July 2023 French government reshuffle

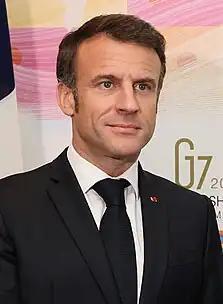
Emmanuel Macron

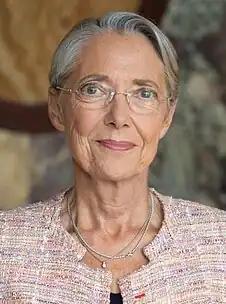
Élisabeth Borne

Emmanuel Macron carried out the second major reshuffle of his minority government, led by Prime Minister Élisabeth Borne, in July 2023. Following the "hundred days of appeasement and action" Macron called for in April 2023, the reshuffle had been highly anticipated and briefed in the press. There were reports of a potential change of prime minister and likely removal of ministers who had not drawn enough attention on their departments' policies or ministers who had underperformed the President's expectations. The reshuffle was seen as an opportunity for Macron to "reset" his presidency, after the contentious passage of a pension system reform and the 2023 French riots, and reassert his authority, significantly diminished following the result of the legislative election the previous year. Despite expectations that the reshuffle was to be pivotal to the rest of Macron's second term and that it would indicate a clear, fresh political direction for the country, few changes to the cabinet's composition were made and, crucially, Borne retained her position as head of government. Overall, the operation was interpreted as a fallback reshuffle, in a sense that the President sought to close ranks around his leadership by rewarding loyalist politicians, pushing out civil society figures and minimally altering existing political balances inside his Cabinet. Nevertheless, the removal of education minister Pap Ndiaye was seen as a concession to conservative and far-right critics.